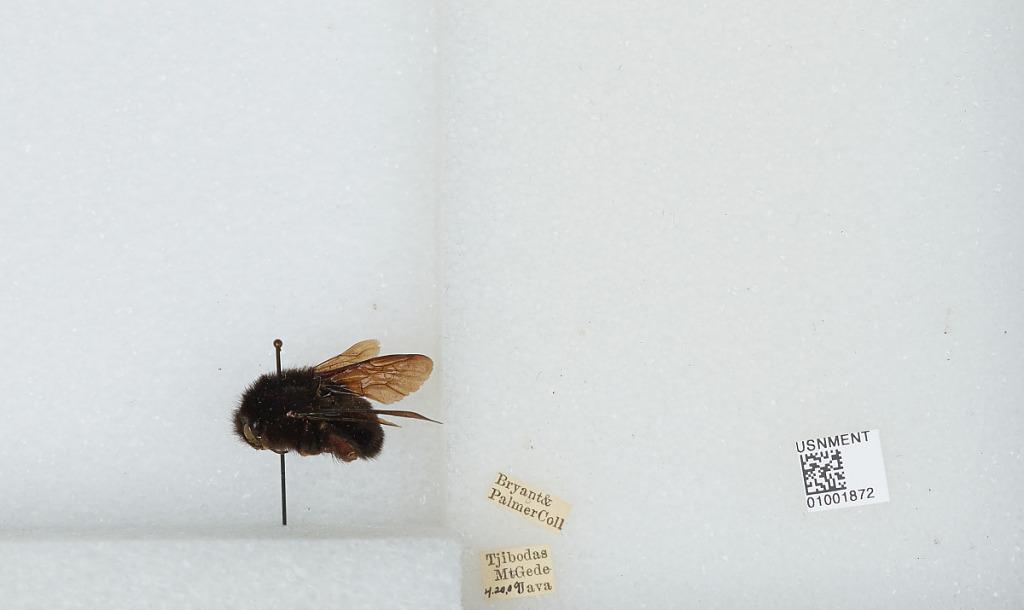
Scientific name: Bombus (Tricornibombus) atripes Smith
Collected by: Bryant & Palmer
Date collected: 1909-4-20
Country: Indonesia
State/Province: West Java
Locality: Mount Gede, West Java